Electricity sector in Egypt

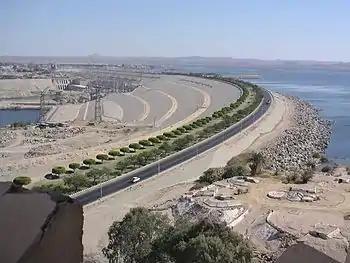
The Aswan High Dam provides Hydro power for Egypt

Egypt's electricity sector has undergone significant transformations since the introduction of electricity in 1893. Initially, power generation and distribution were controlled by private companies. However, in 1962, the government nationalized the industry, establishing three state-controlled authorities: the Electricity Production Authority, the Electricity Distribution Authority, and the Electricity Projects Implementation Authority. These entities were merged into the Egyptian Corporation for Electricity in 1965, later reorganized as the Egypt Electricity Authority in 1976 under Law No. 12. By 1978, seven regional electricity distribution companies were established, and in 1983, a supervisory authority was created to regulate them.